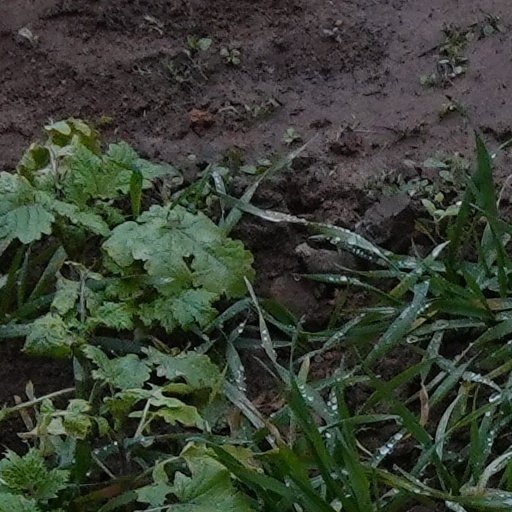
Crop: wheat